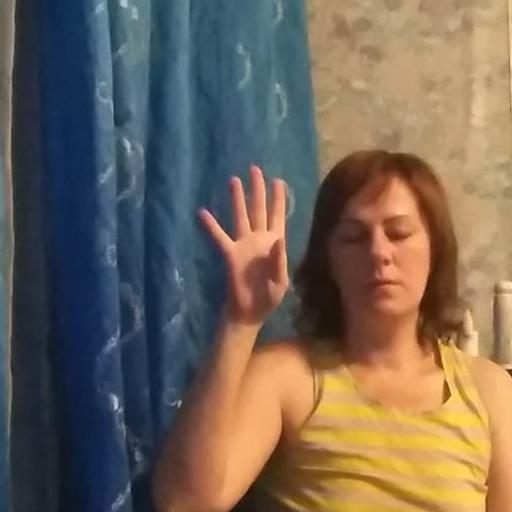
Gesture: four